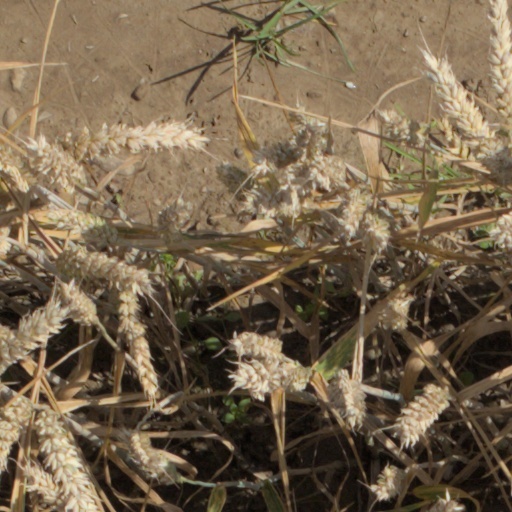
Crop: wheat